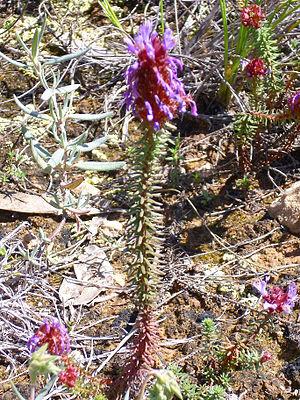
Le Coris de Montpellier est l'unique espèce du genre Coris. C'est un sous-arbrisseau appartenant à la famille des primulacées. Il est originaire du bassin méditerranéen.